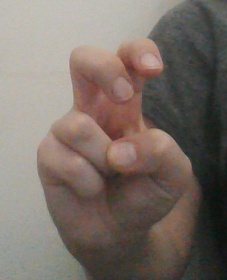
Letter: toot